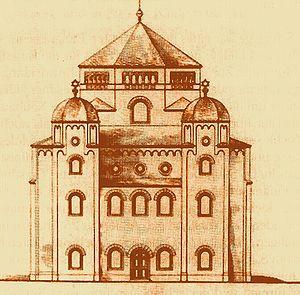
La synagogue de Dresde était la synagogue de la communauté juive de Dresde de 1840 jusqu'à sa destruction par les nazis lors de la nuit de Cristal en novembre 1938. Conçue par l'architecte Gottfried Semper elle est considérée comme « le premier exemple d'une synagogue entièrement décorée dans un style oriental ».